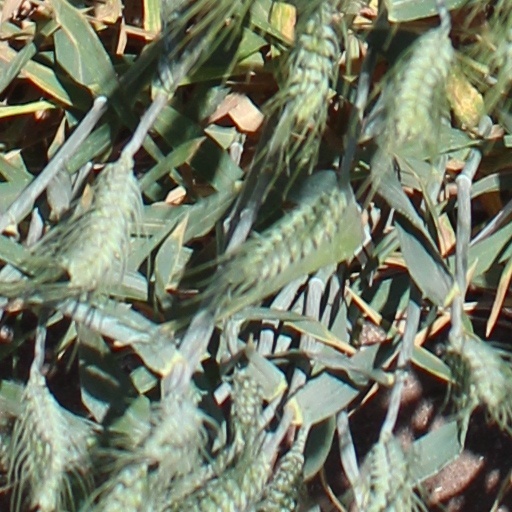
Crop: wheat